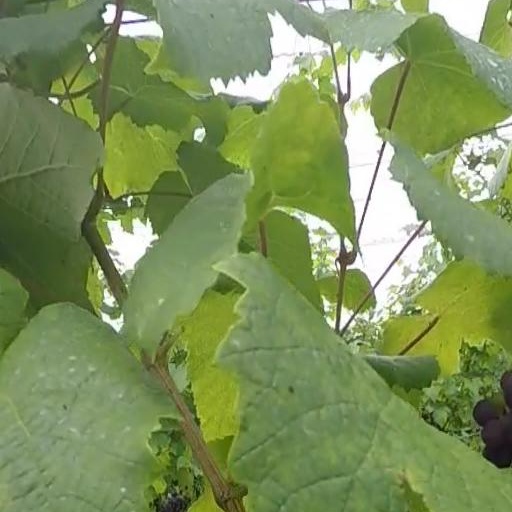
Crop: grape